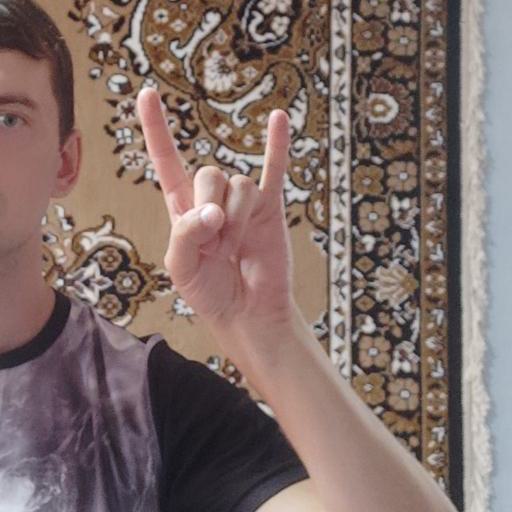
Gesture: rock